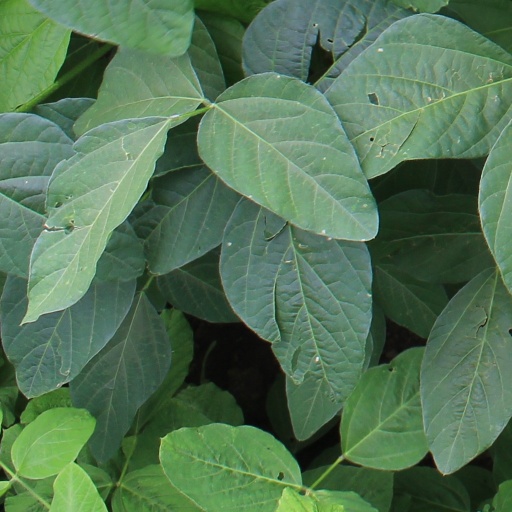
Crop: soybean